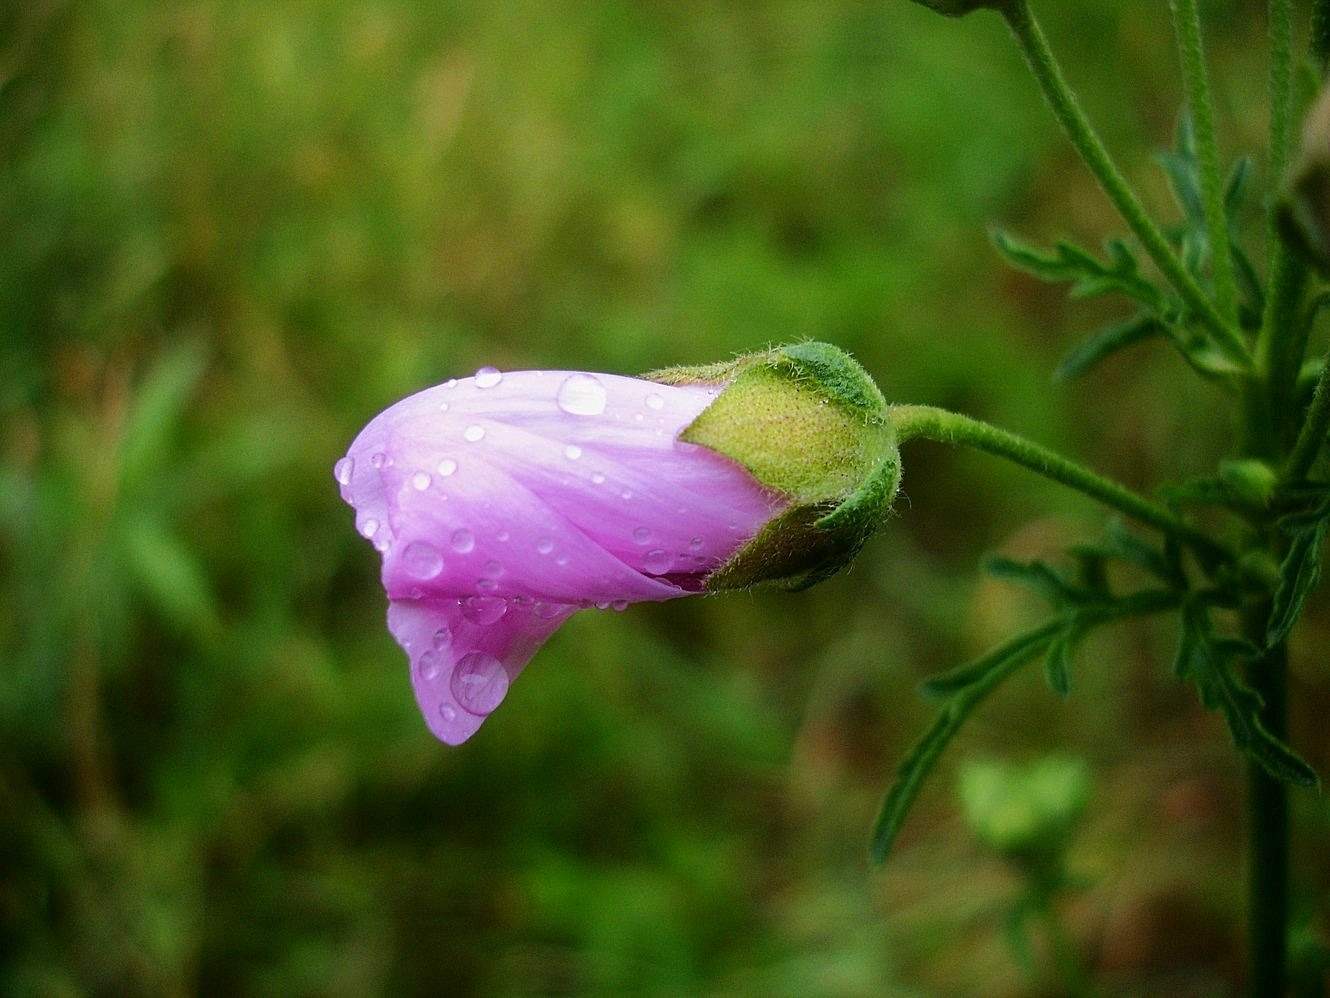
nature, grass, blossom, plant, meadow, leaf, flower, petal, green, botany, pink, close, flora, wildflower, close up, bellflower, macro photography, flowering plant, grass family, plant stem, land plant